List of vice presidents of the United States by age

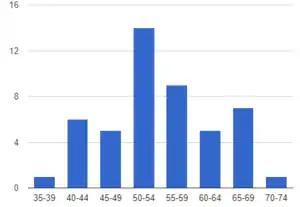
Bar graph depicting the age of vice presidents when assuming office

The median age upon accession to the vice presidency is around 54 years and 10 months. This is about how old John Adams and Hubert Humphrey were at the time they entered office. The youngest person to assume office was John C. Breckinridge, at the age of . Serving only one term, he became and remains the youngest at the time of leaving office; the oldest at the time of entering office was Alben W. Barkley, at the age of . He was also the oldest when he left office.